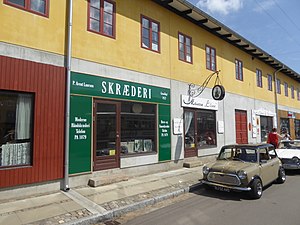
Sporvejsmuseet Skjoldenæsholm / De besøgendes indtryk
Butikskulisser og besøgende veteranbiler giver de besøgende et indtryk af fortiden.
Sporvejsmuseet Skjoldenæsholm er et museum for sporvogne og busser, der ligger ved herregården Skjoldenæsholm på Midtsjælland mellem Ringsted og Hvalsø. Museet blev indviet 26. maj 1978 og er efterfølgende blevet udbygget, så det i dag er et af de fem førende af sin art i verden. Museet anlægges og drives af ca. 150 frivillige medlemmer af Sporvejshistorisk Selskab, der også står for restaurering og vedligeholdelse.